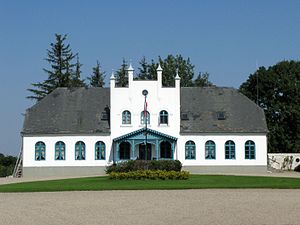
Filipsdal
Filipsdal / Pinningsand
Filipsdal eller Philipsthal er en større gård i det nordlige Tyskland, beliggende mellem Røjkjær og Frederiksdal i Stenbjergkirke kommune i det nordøstlige Angel i Sydslesvig. På dansk findes også formen Philipsdal. Området hed tidligere Pinninksand eller Pinningsand.